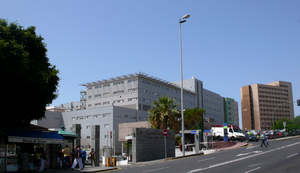
L'hôpital universitaire Nuestra Señora de Candelaria est un hôpital universitaire situé à Tenerife, en Espagne. Il a été inauguré en 1966 et est situé à Santa Cruz de Tenerife. L'hôpital dessert les résidents des municipalités du sud et est de Tenerife et est également un hôpital de référence pour l'île de La Gomera et El Hierro.